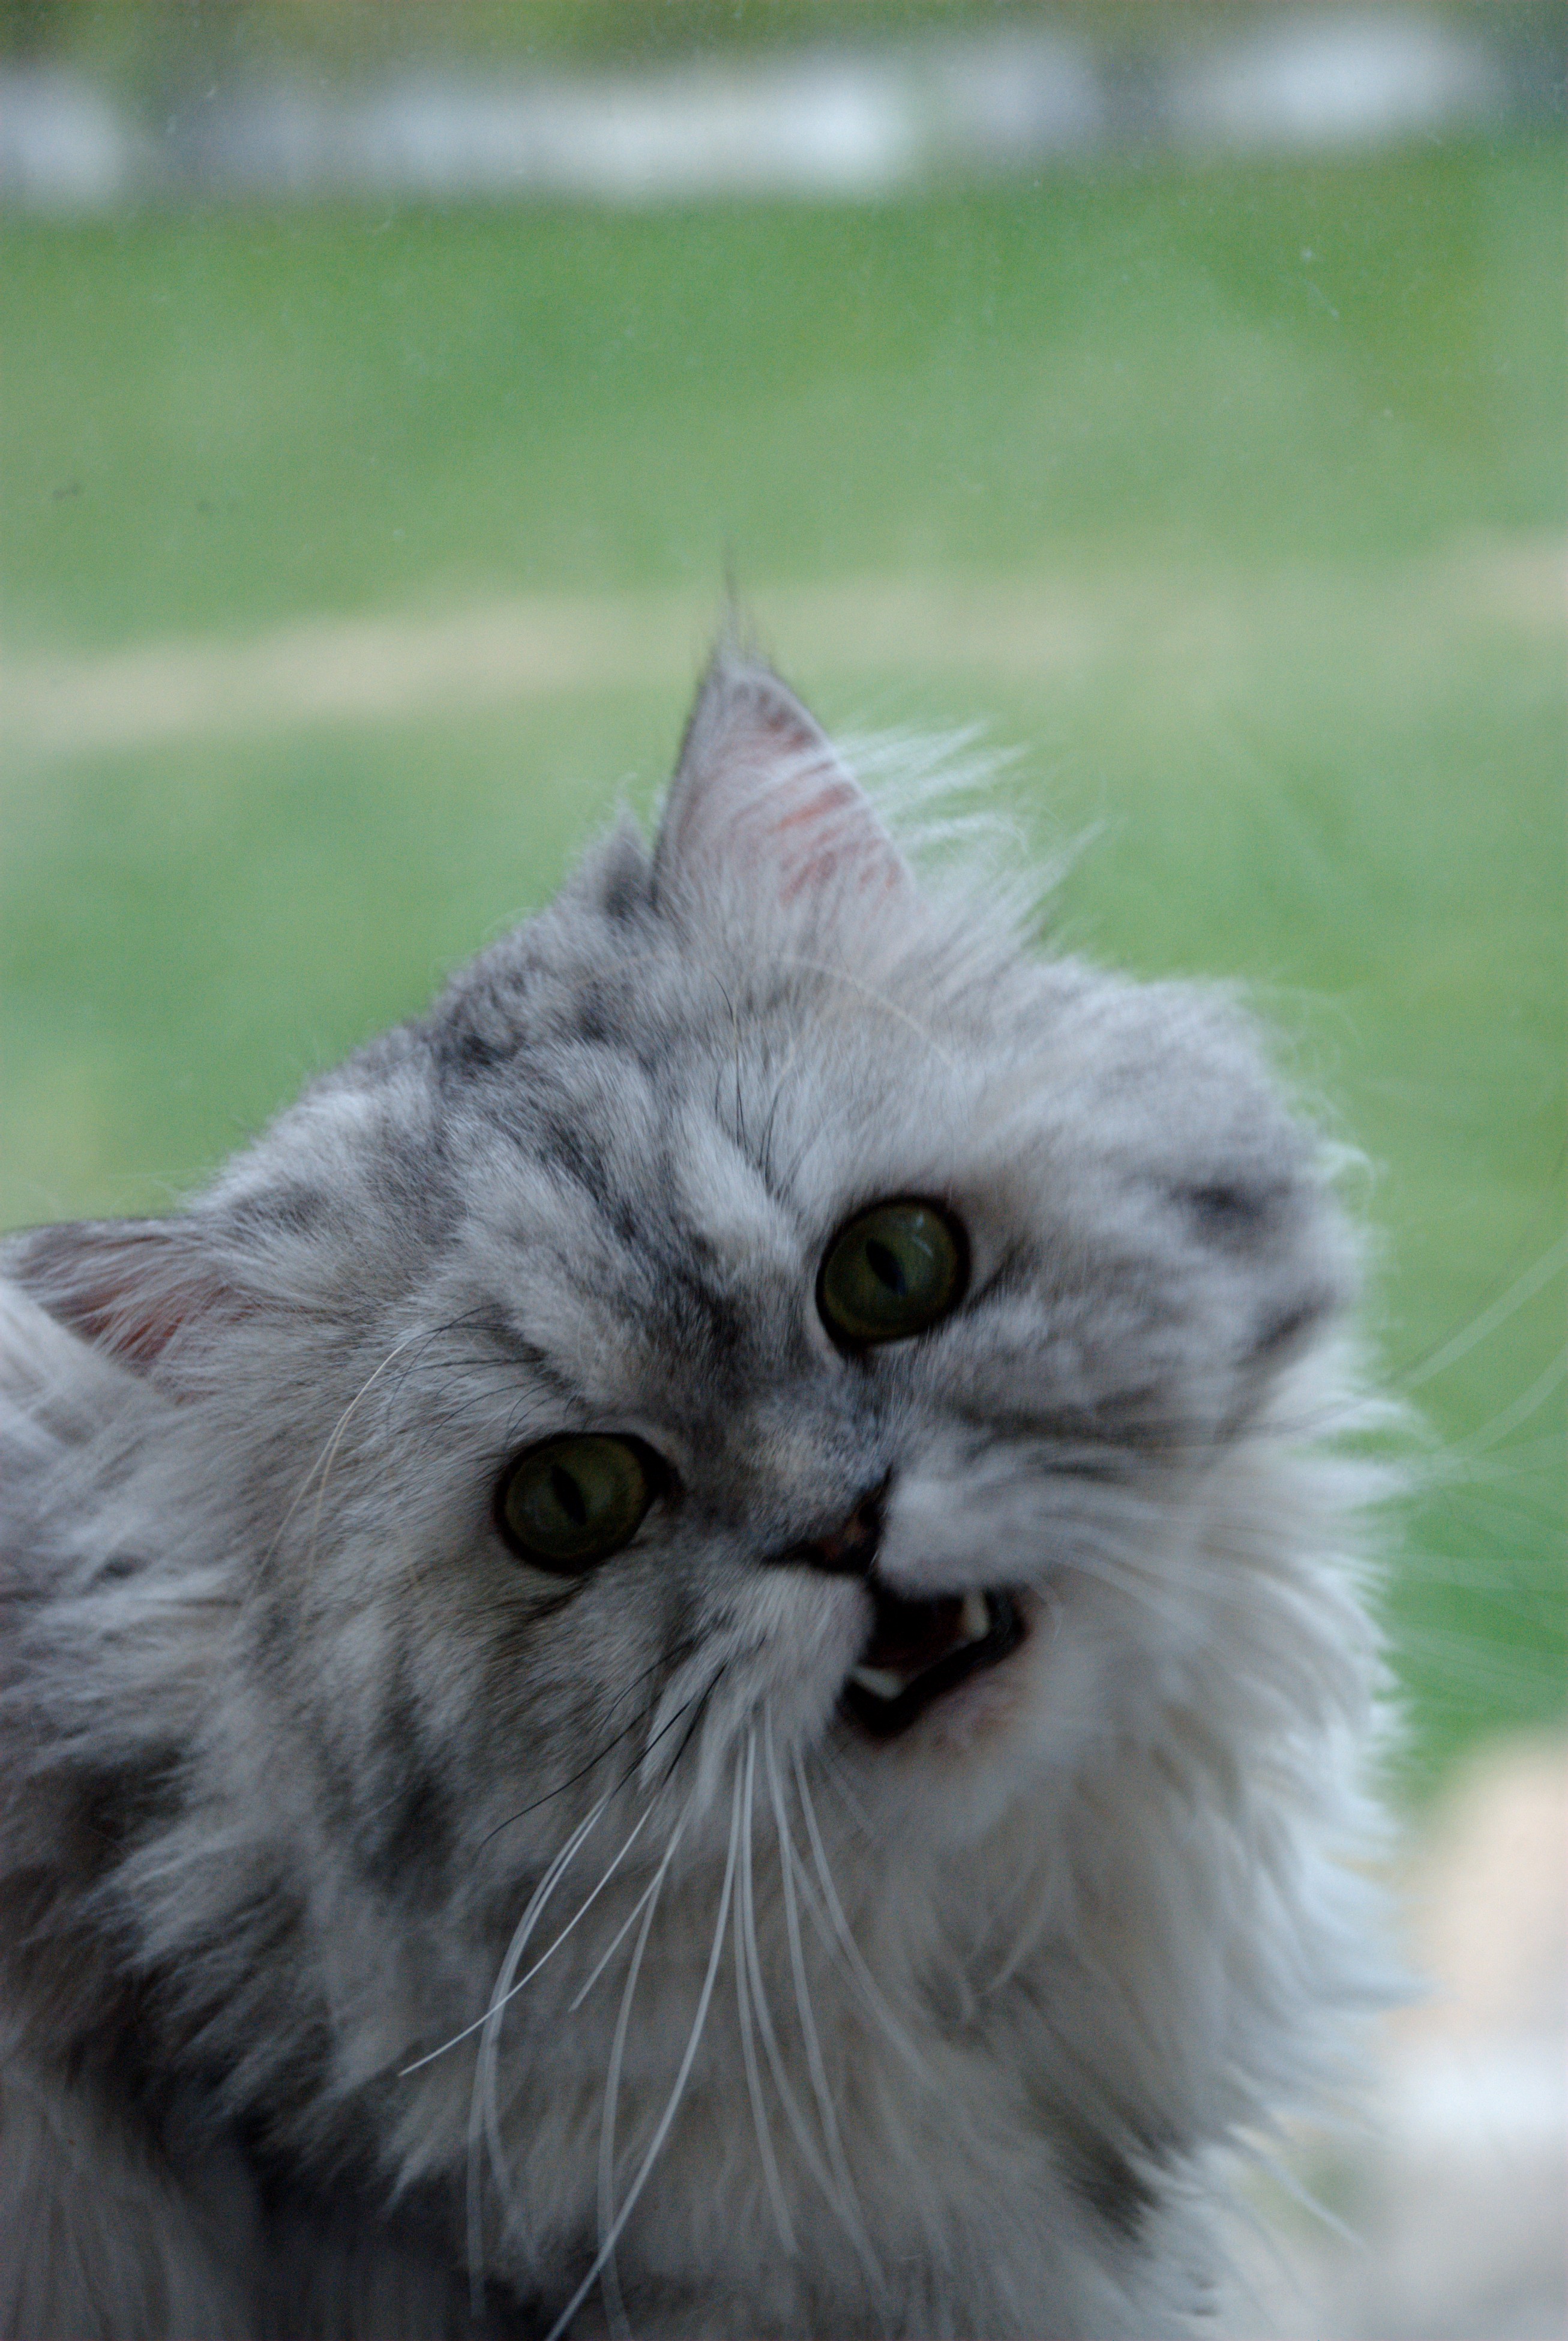
animal, pet, cat, feline, mammal, nikon, fauna, pets, cats, whiskers, animals, vertebrate, chat, d80, chats, siberian, nikond80, marcello, persian, chinchilla, marcellothecat, memorycornerportraits, norwegian forest cat, small to medium sized cats, cat like mammal, carnivoran, domestic short haired cat, domestic long haired cat, british semi longhair